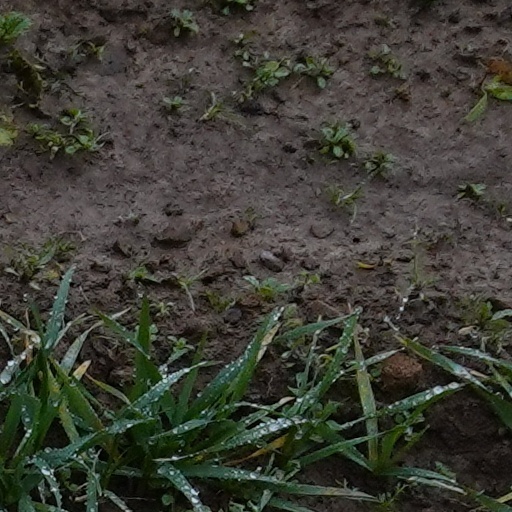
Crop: wheat